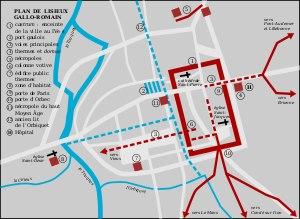
Le jardin archéologique de l'hôpital est un jardin public situé à proximité de l'hôpital Robert-Bisson, à Lisieux, dans le département du Calvados. Les vestiges gallo-romains exposés ont été dégagés lors des fouilles archéologiques effectuées de 1978 à 1985 et comprennent un édifice thermal et un édifice privé ; les archéologues ont pu retracer l'histoire de ce quartier du Iᵉʳ siècle au IIIᵉ siècle.